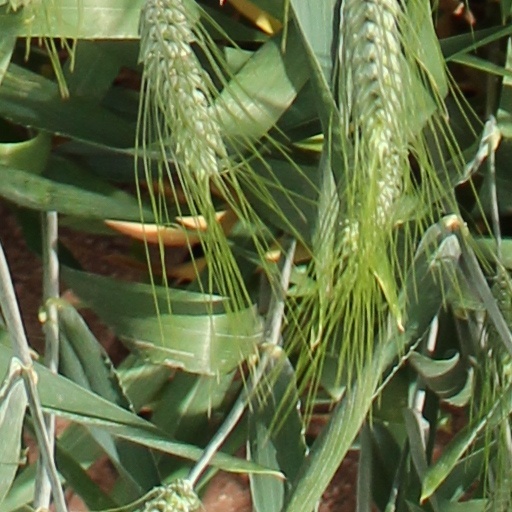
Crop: wheat